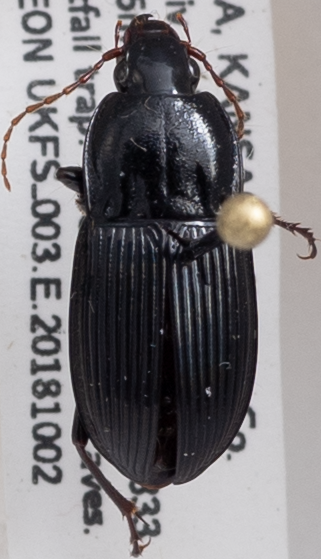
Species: Pterostichus permundus
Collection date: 2018-10-02
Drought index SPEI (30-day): -0.54
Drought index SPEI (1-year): -1.13
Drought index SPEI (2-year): -0.62